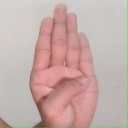
अक्षर: ब